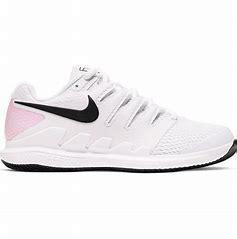
Brand: Nike
Model: Court Air Zoom Vapor X